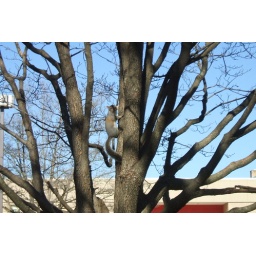
This cute little guy was chattering in a tree in front of Diamond Elementary School.